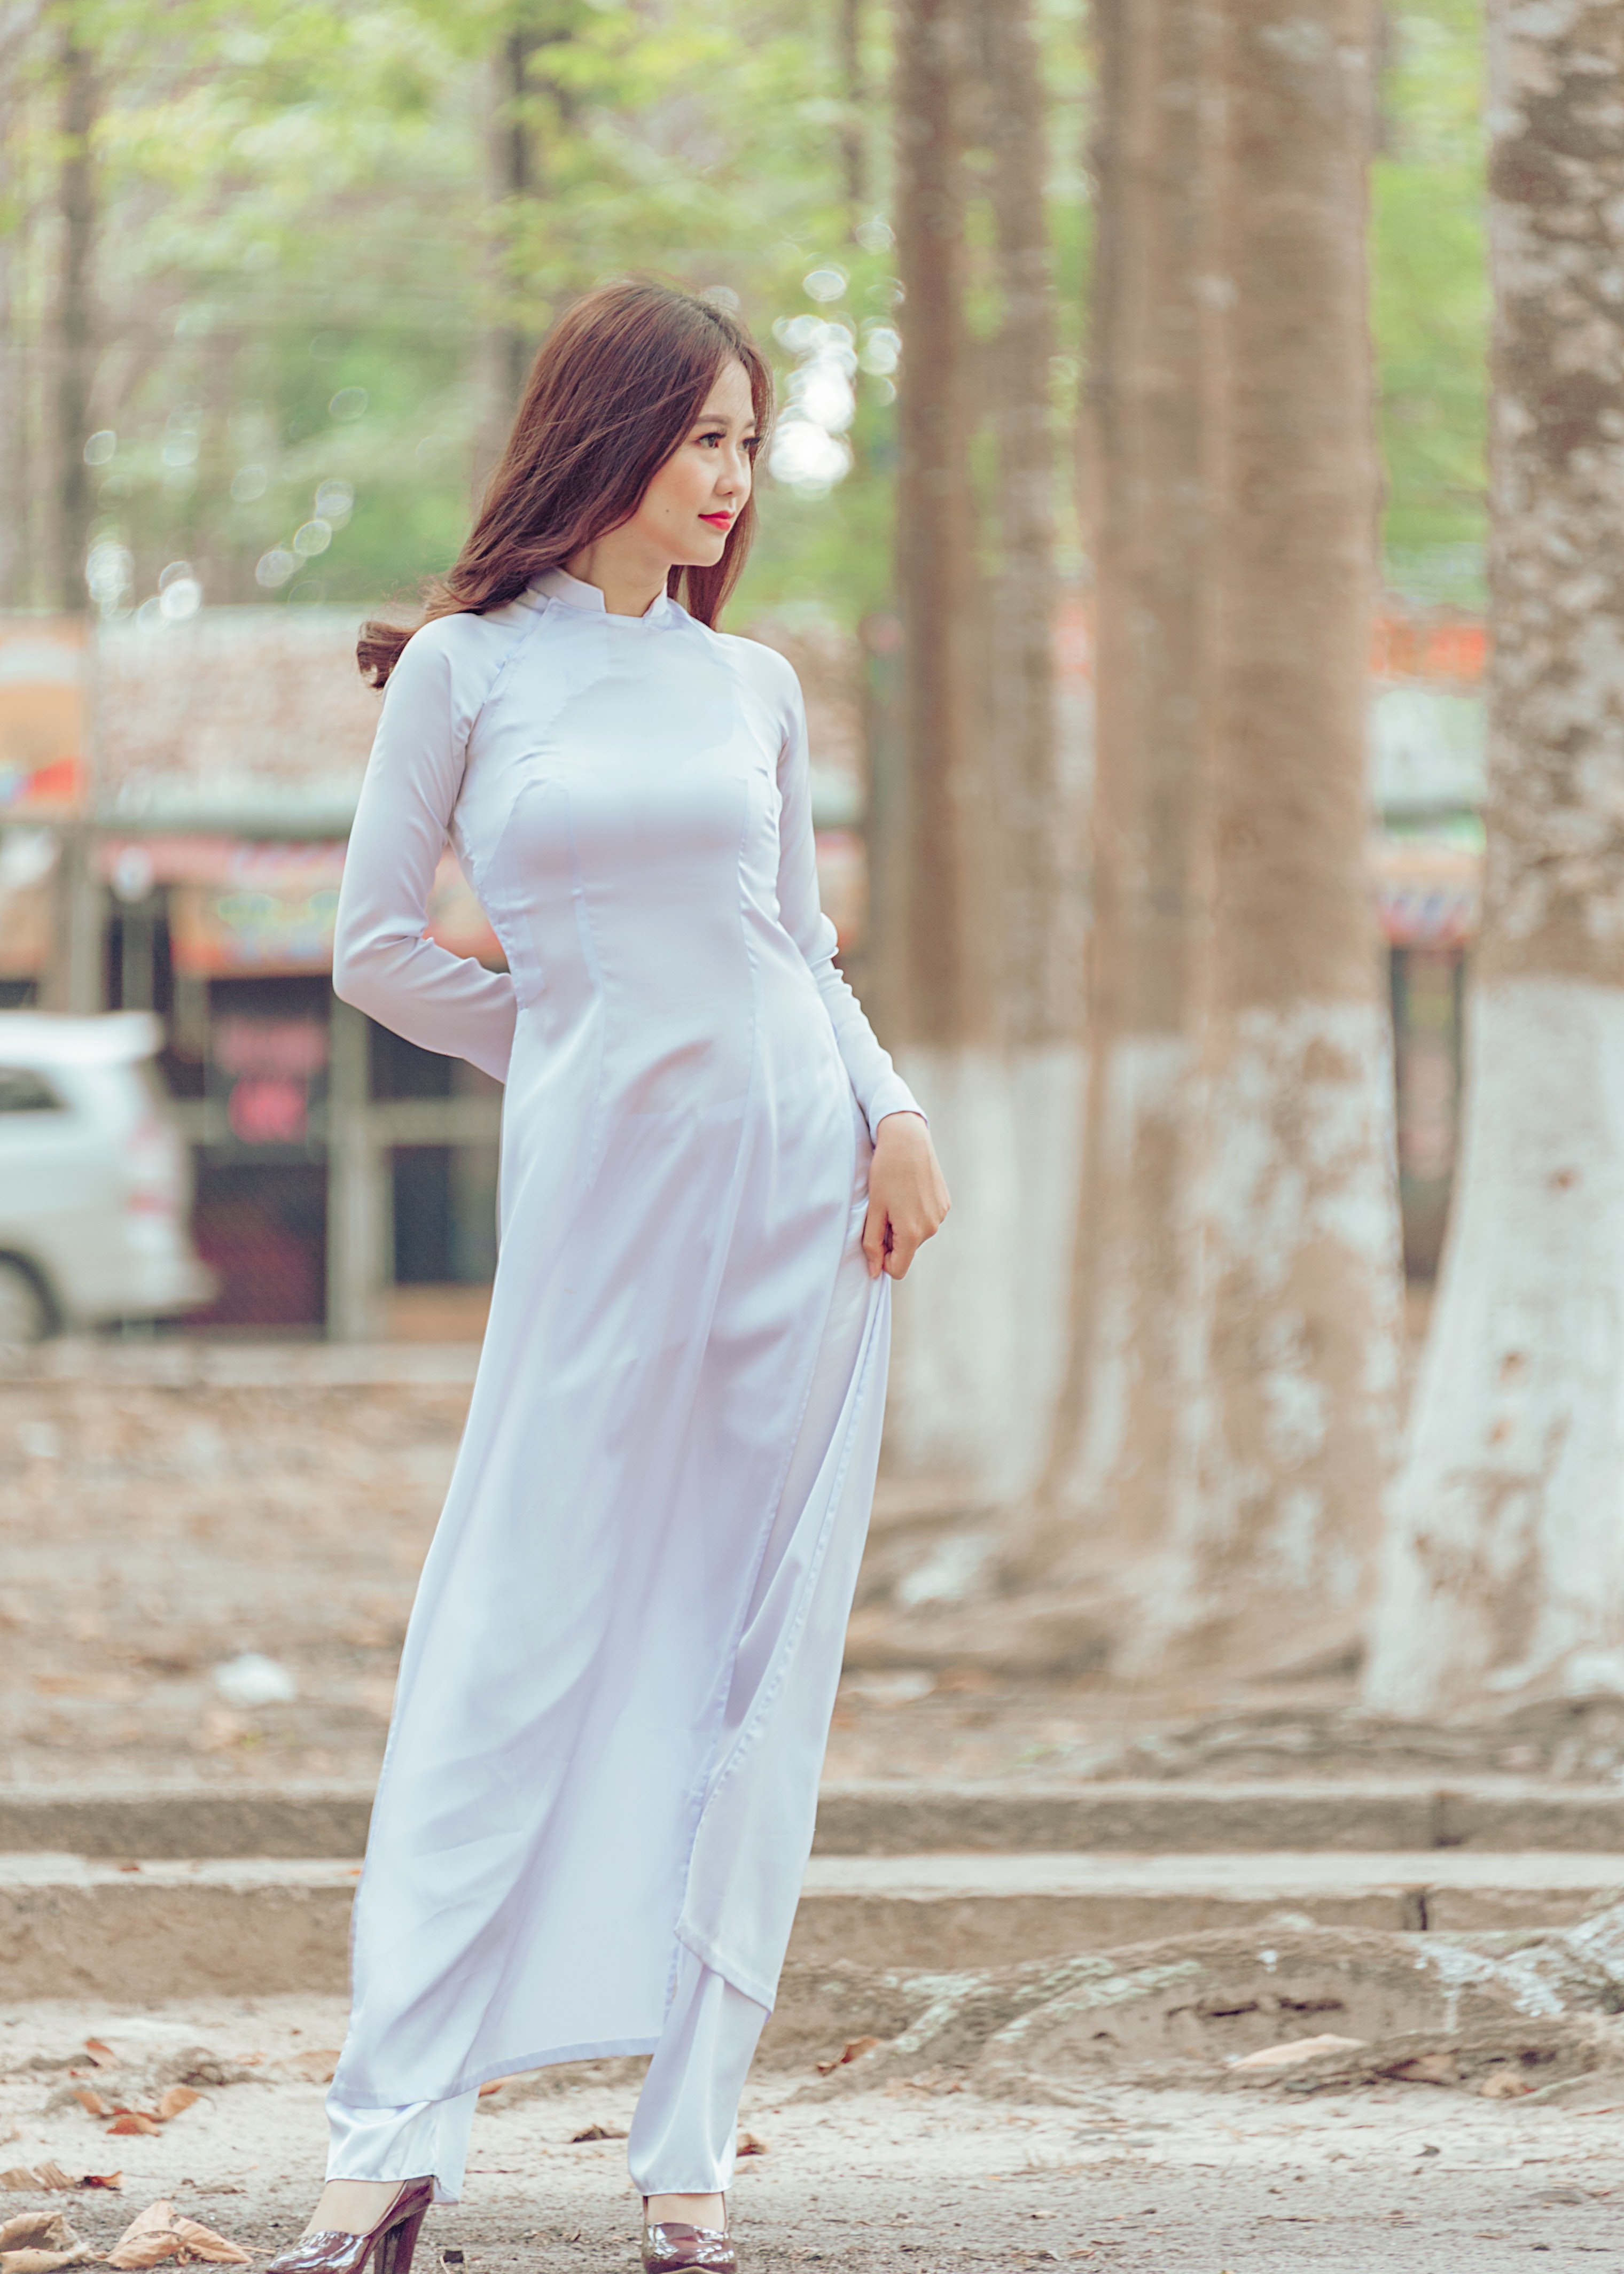
white, clothing, photograph, pink, dress, beauty, fashion, street fashion, photo shoot, shoulder, model, photography, spring, neck, leg, long hair, sleeve, gown, formal wear, fashion model, brown hair, waist, portrait photography, forest